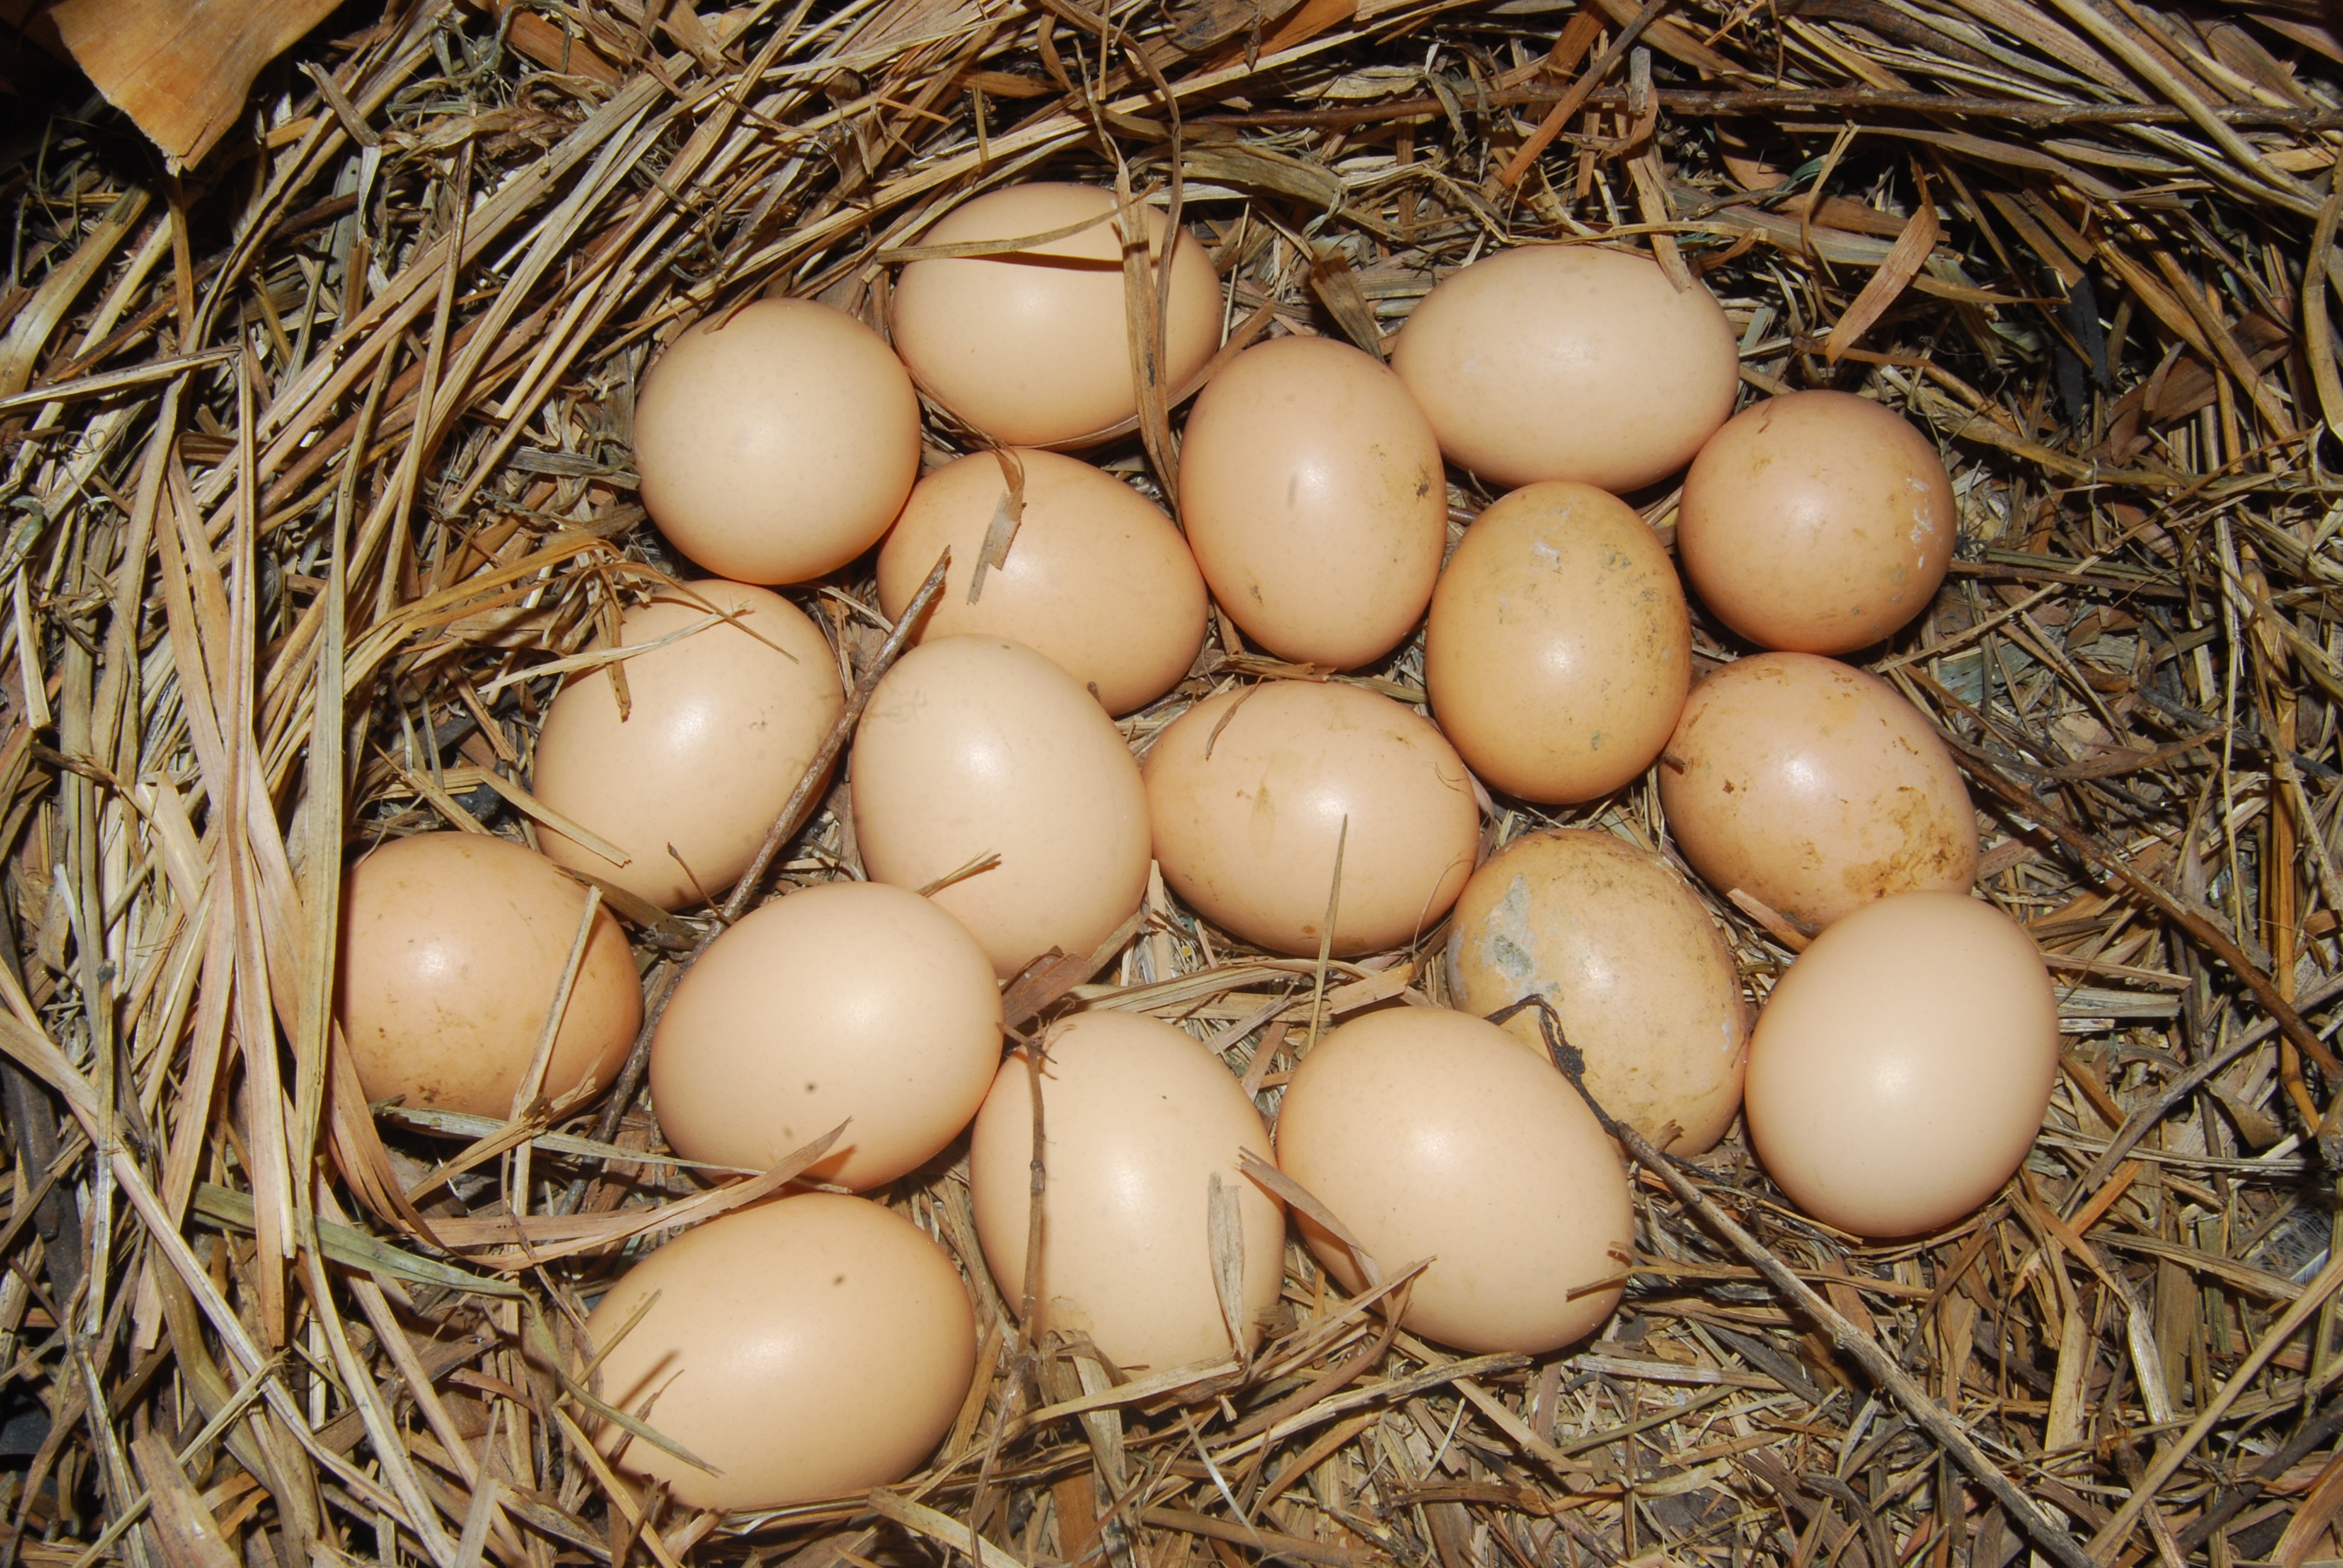
bird, food, cooking, produce, chicken, egg, nutrition, eggs, nest, protein, brown egg, grass family